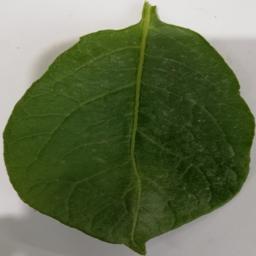
Etiqueta: Sana